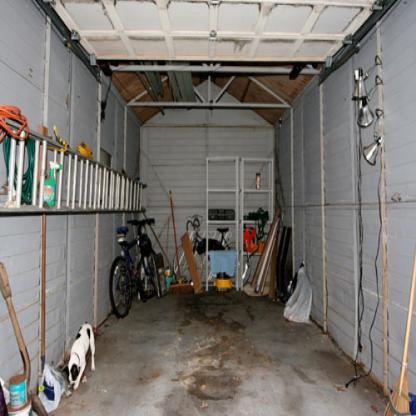
Scene: Indoor